Richard Bohringer

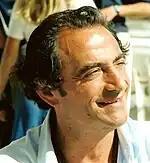
Richard Bohringer at the 1994 Cannes Film Festival

Other notable performances include his work in Luc Besson's "Subway" (1985) and Gérard Jugnot's "Une époque formidable..." (1991). He also became a favored actor for Jean-Loup Hubert, playing the flighty husband in "" (1983), and a collaborator with Jean-Pierre Mocky and his friend Bernard Giraudeau. In 1992, Bohringer and his daughter, Romane, were brought together on-screen by Claude Miller for "The Accompanist".